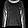
Label: Pullover